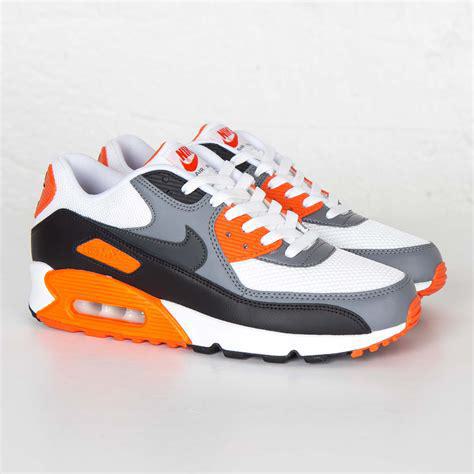
Brand: Nike
Model: Air Max 90 Essential